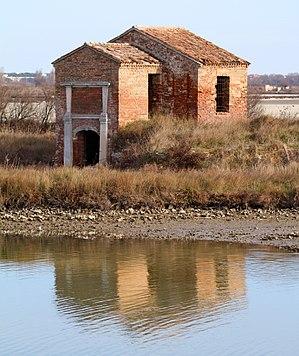
Les comptoirs italiens en mer Noire et en Méditerranée constituent un ensemble de comptoirs commerciaux, essentiellement vénitiens et génois, situés sur plusieurs îles et régions littorales de ces deux mers pendant le Moyen Âge tardif. Entre le XIIᵉ siècle et le XVᵉ siècle, ces enclaves italiennes dans des territoires étrangers permettent aux républiques de Venise et de Gênes de contrôler les échanges commerciaux entre les trois continents qui bordent ces deux mers : Europe, Afrique et Asie.